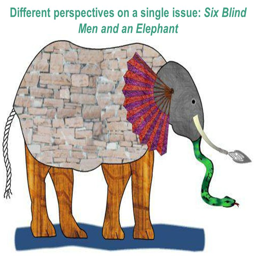
different perspectives on a single issue